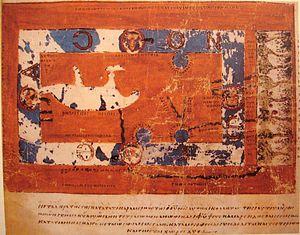
Cet article concerne les événements concernant les sciences et les techniques qui se sont déroulés durant le VIᵉ siècle :
Vers 519 : révoltes intestines dans l’empire Avar.
Cosmas Indicopleustès, de son vrai nom Constantin d'Antioche, est un Grec syrien du VIᵉ siècle établi à Alexandrie, adepte du christianisme nestorien. Sans doute marchand d'épices, il fit plusieurs voyages en mer Rouge, dans le golfe Persique et en Éthiopie. Il a composé entre 547 et 549 une description du monde en douze livres intitulée Topographie chrétienne, dans laquelle il rejette l'image du monde des savants grecs, incompatible selon lui avec l'enseignement de la Bible.
Liste des géographes connus et des textes ou fragments de la littérature géographique antique — entendue comme représentation et science de la « terre habitée », selon Nicolet–Gautier Dalché 1986 — en grec ancien ou en latin.